Remington Rolling Block rifle

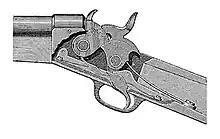
Rolling-block breech

The Remington Rolling Block was developed from the 1863 pattern .50 calibre split breech carbine issued to the US Cavalry during the American Civil War. This earlier weapon was designed by Joseph Rider and Leonard Geiger to fire the same cartridges as the Spencer carbine. The split breech rifle lacked a hammer spur because it self-cocked when the breechblock was opened. Either 1864 or 1865, Remington Engineer Joseph Rider improved the split breech design to create the rolling-block action which was named the "Remington System".